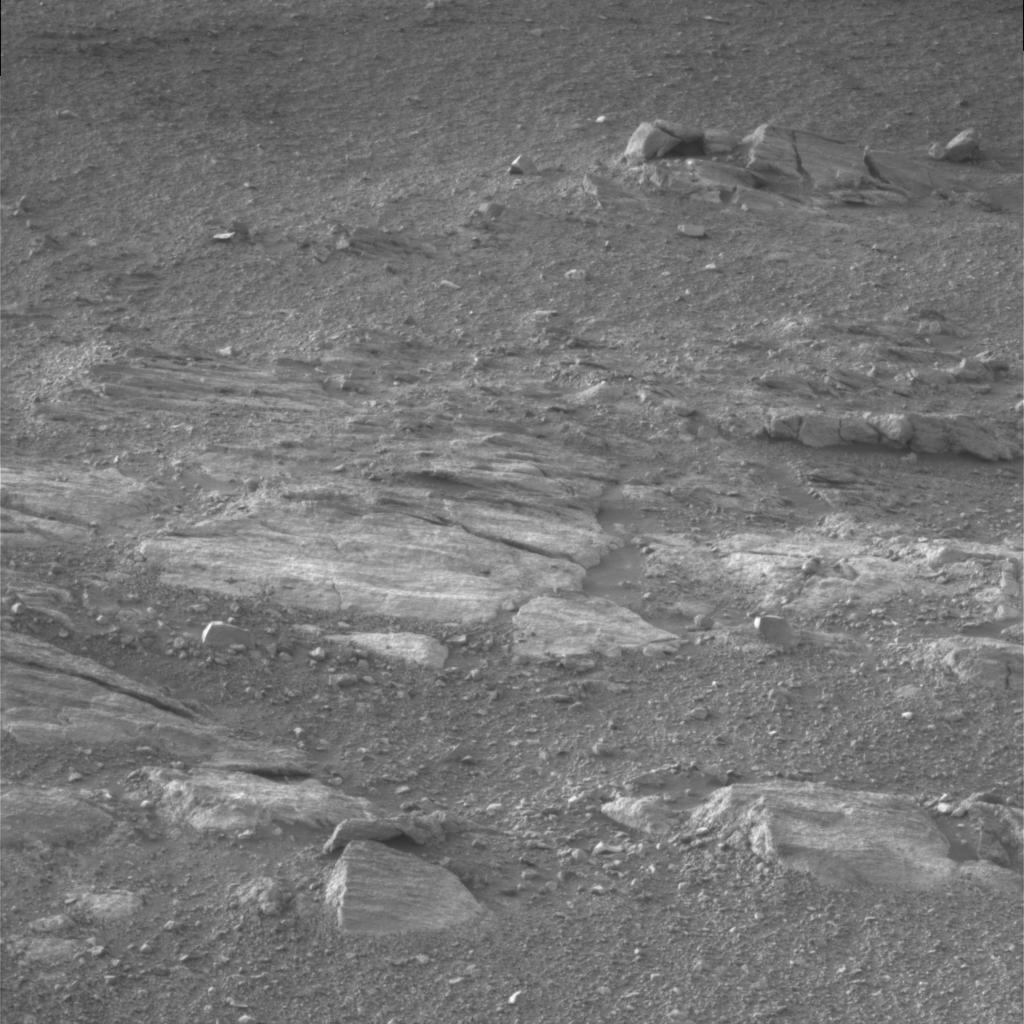
Surface features visible: Rock Outcrops, Clasts, Rock (Linear Features), Soil, Nearby Surface